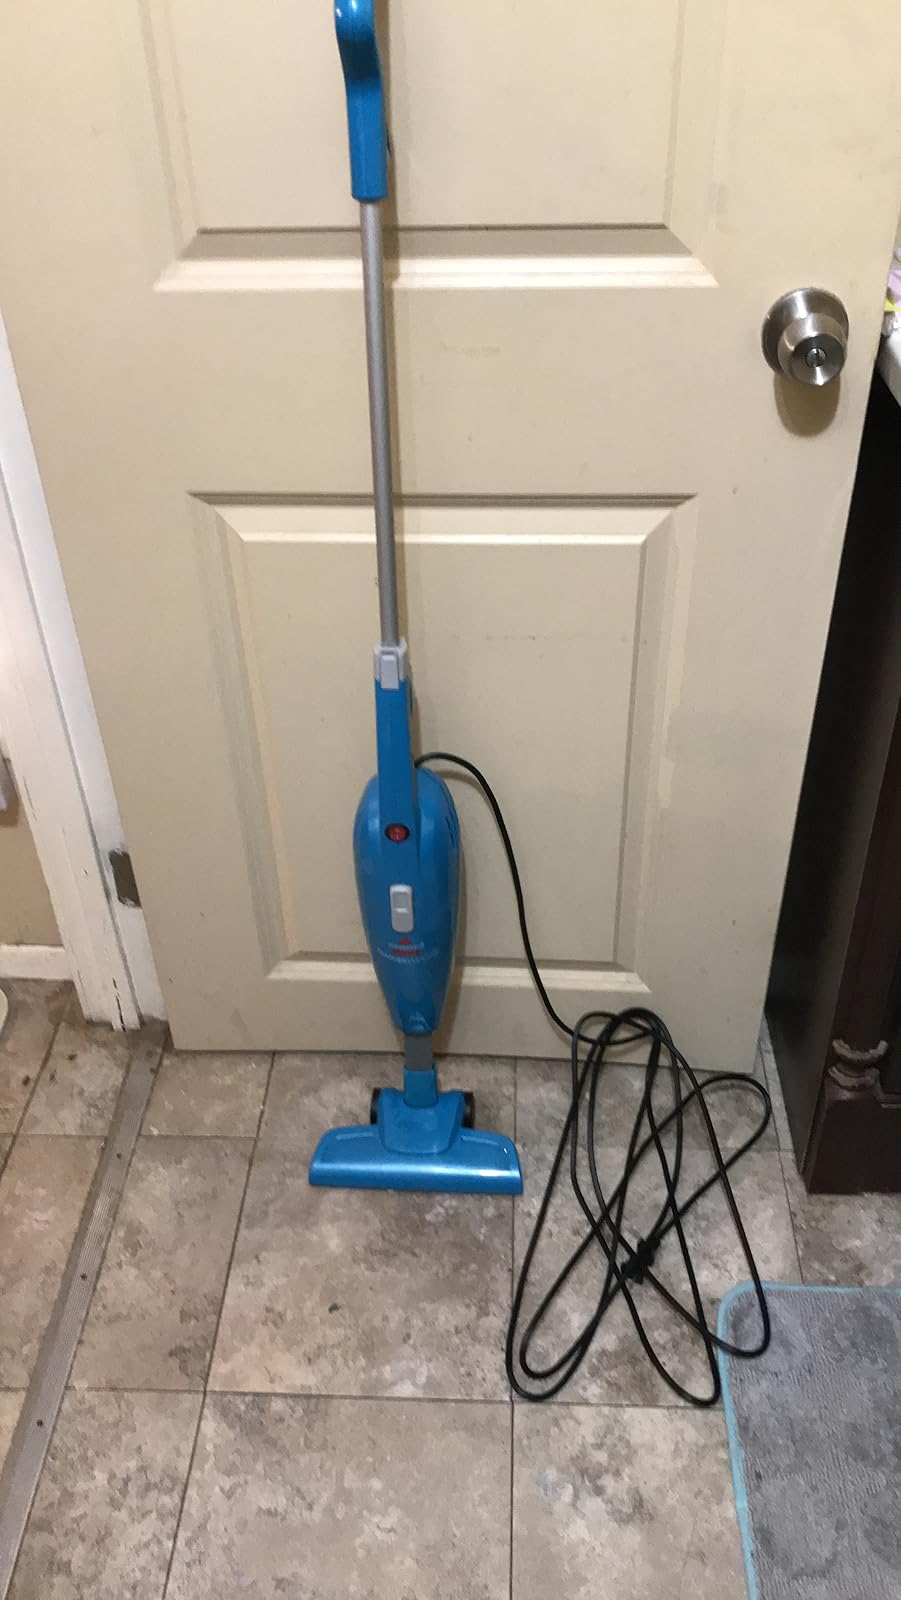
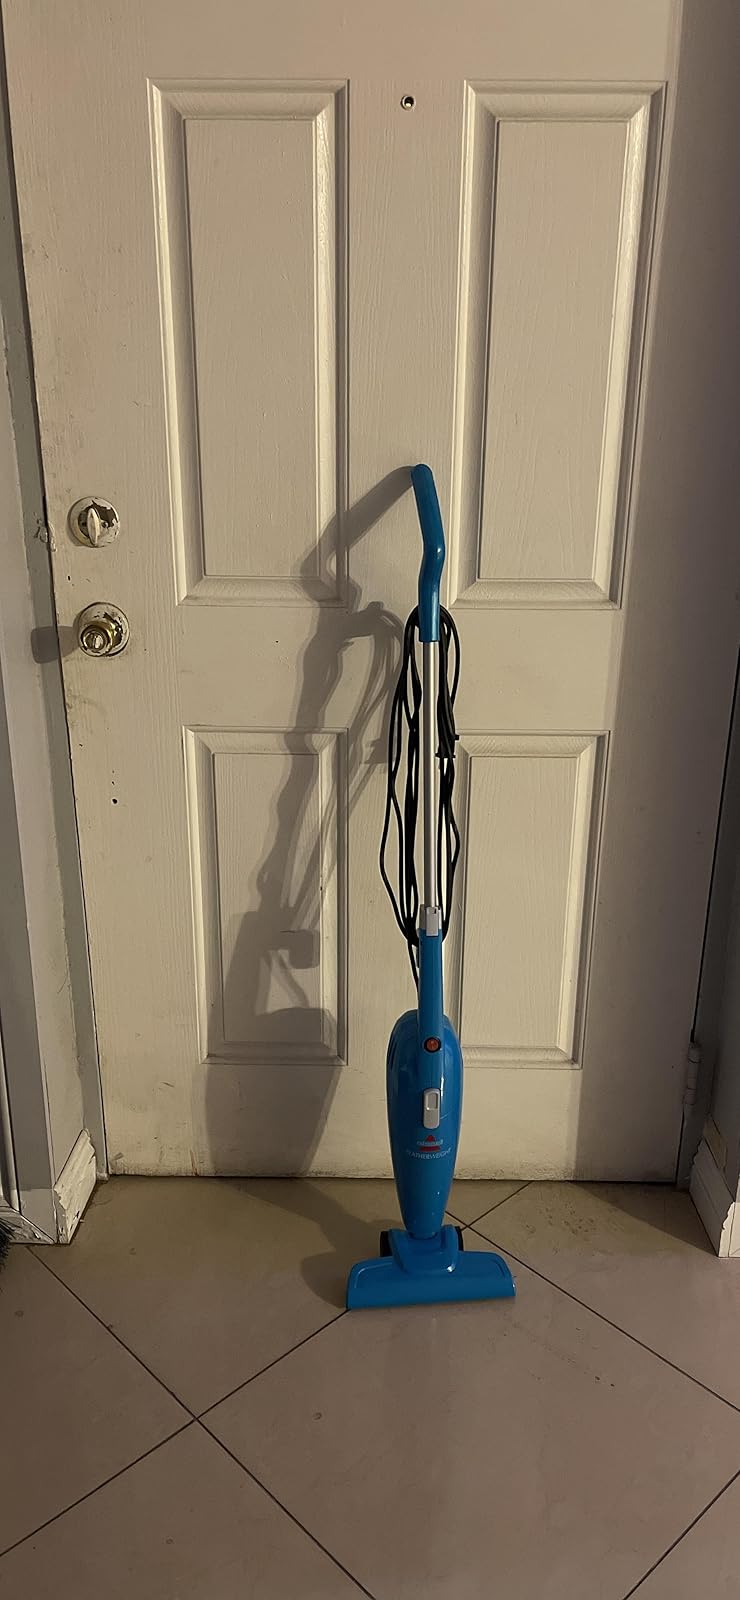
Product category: items_vacuum
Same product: yes